Interurban

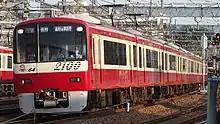
Keikyu Limited Express trains feature a livery based on the Pacific Electric.

The fortunes of the industry in the US and Canada declined during World War I, particularly into the early 1920s. In 1919 President Woodrow Wilson created the Federal Electric Railways Commission to investigate the financial problems of the industry. The commission submitted its final report to the President in 1920. The commission's report focused on financial management problems and external economic pressures on the industry, and recommended against introducing public financing for the interurban industry. One of the commission's consultants, however, published an independent report stating that private ownership of electric railways had been a failure, and only public ownership would keep the interurbans in business.